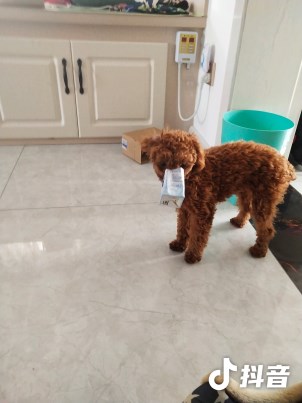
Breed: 7449-n000128-teddy